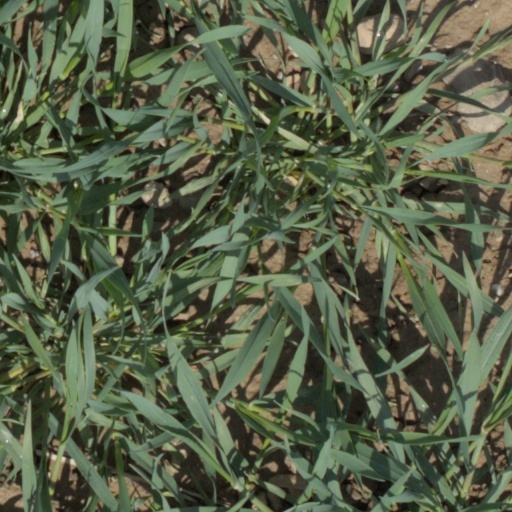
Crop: wheat